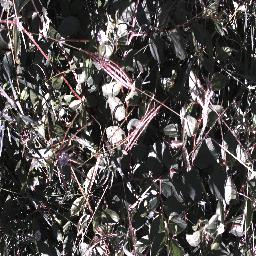
Label: chinee_apple